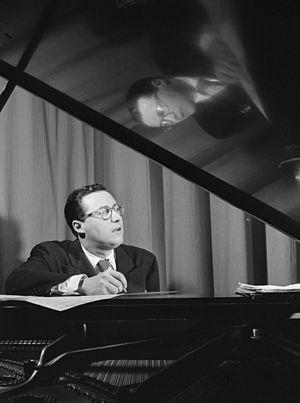
Pete Rugolo, né le 25 décembre 1915 à San Piero Patti en Italie et mort le 16 octobre 2011 à Los Angeles en Californie est un arrangeur et chef d'orchestre de jazz, de pop et de musique de film et de télévision américain.